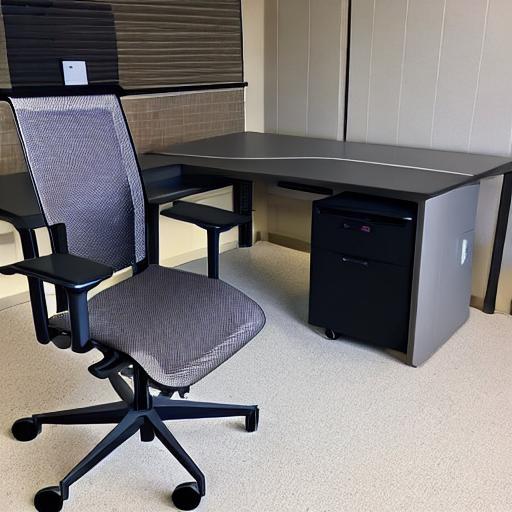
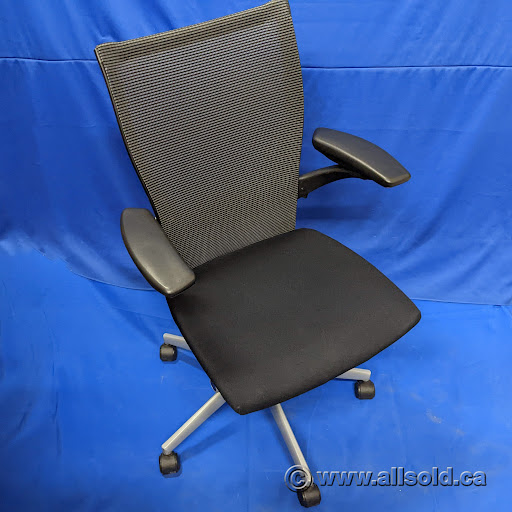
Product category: items_chair
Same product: no